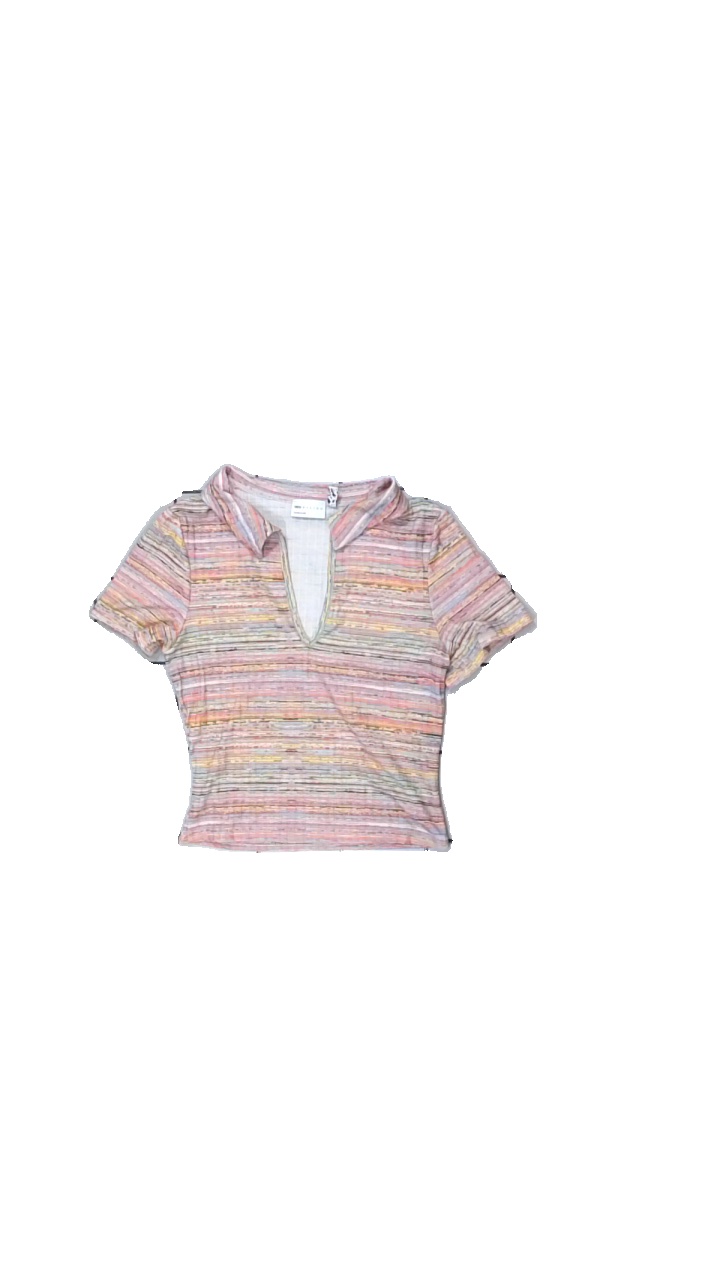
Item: T-shirt (Ladies)
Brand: Asos
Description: "randig" kort t-shirt med djup urringning
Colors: Orange, Blue, Pink, Multicolor
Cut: Cropped
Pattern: Striped
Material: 100% polyester
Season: All
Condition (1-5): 5
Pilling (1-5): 5
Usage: Reuse
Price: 50-100